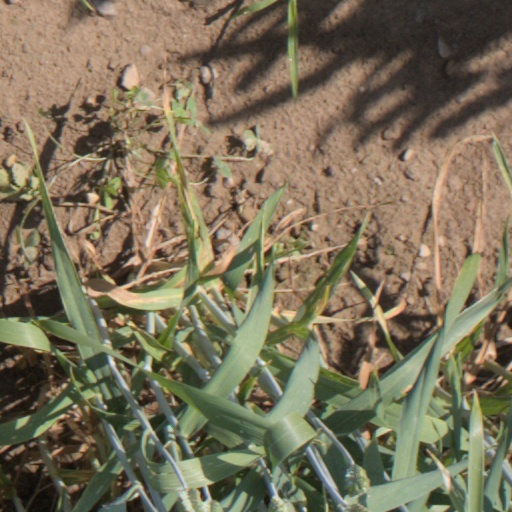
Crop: wheat